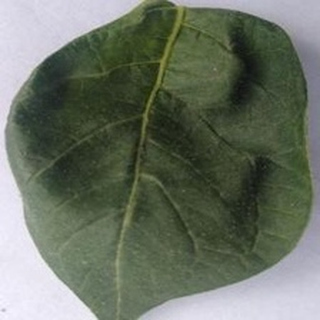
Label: healthy_potato